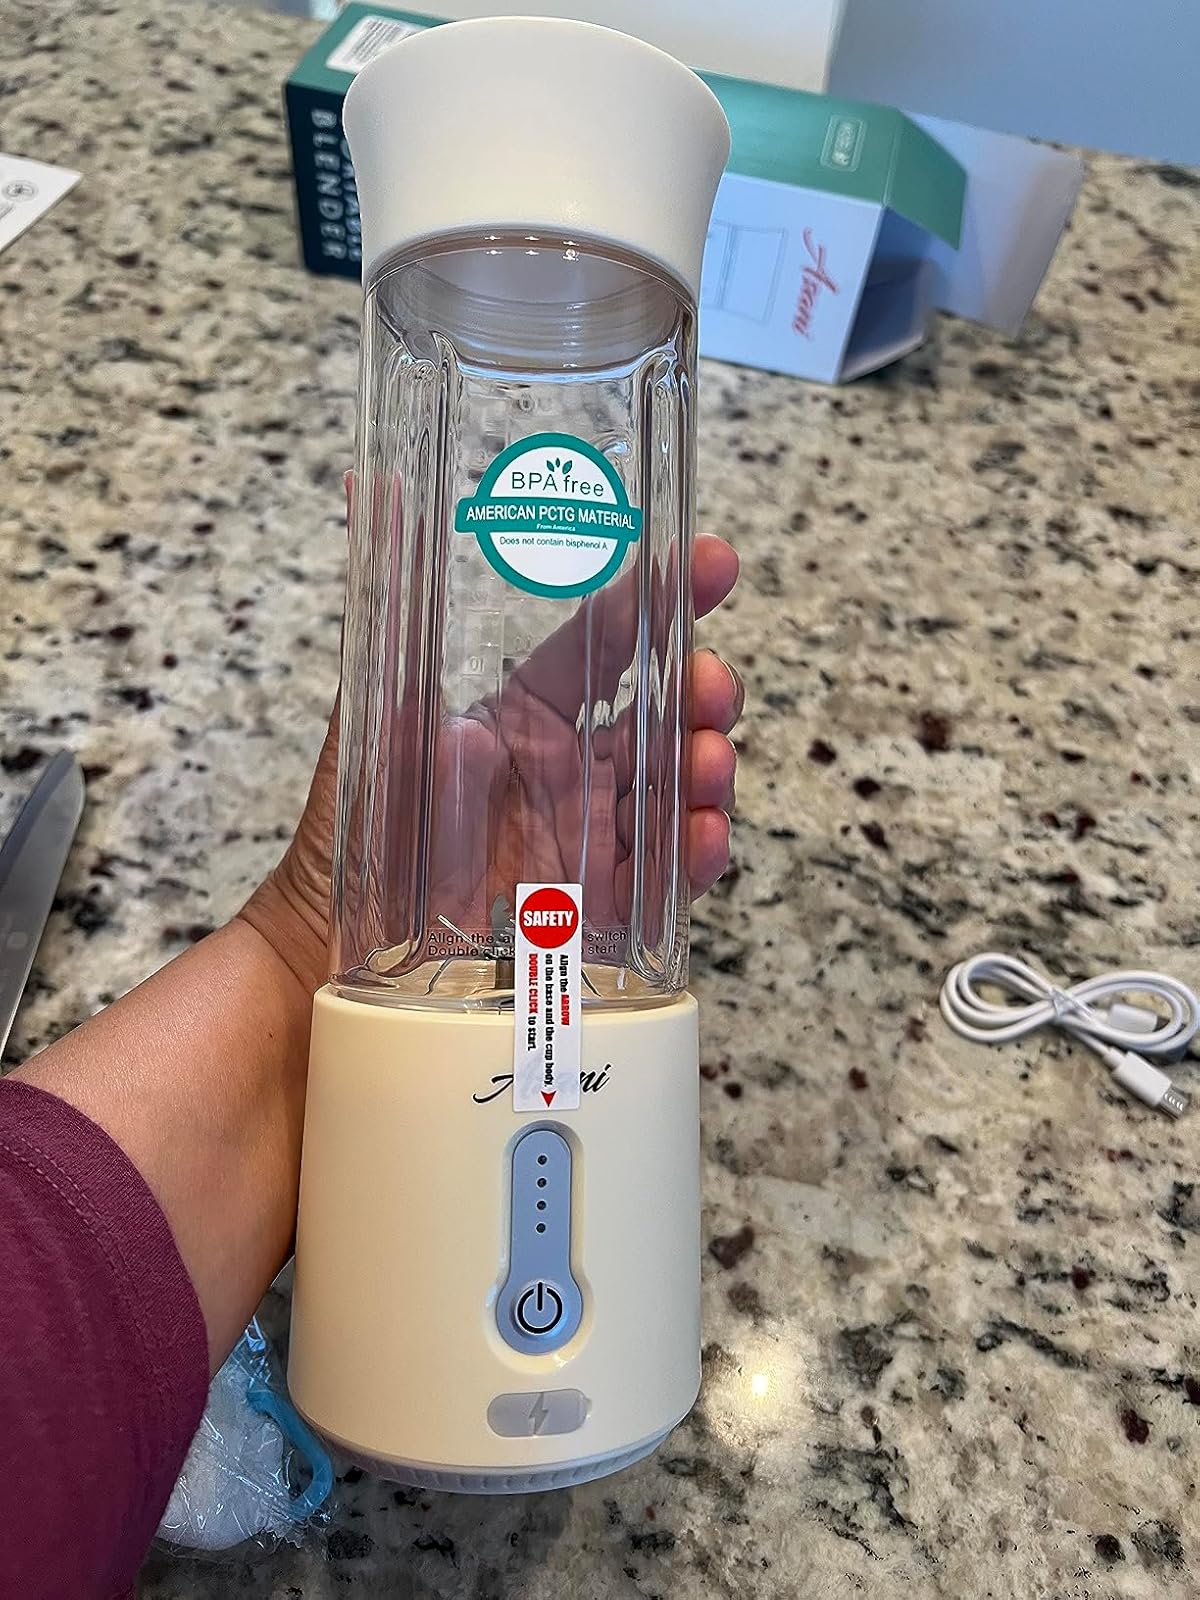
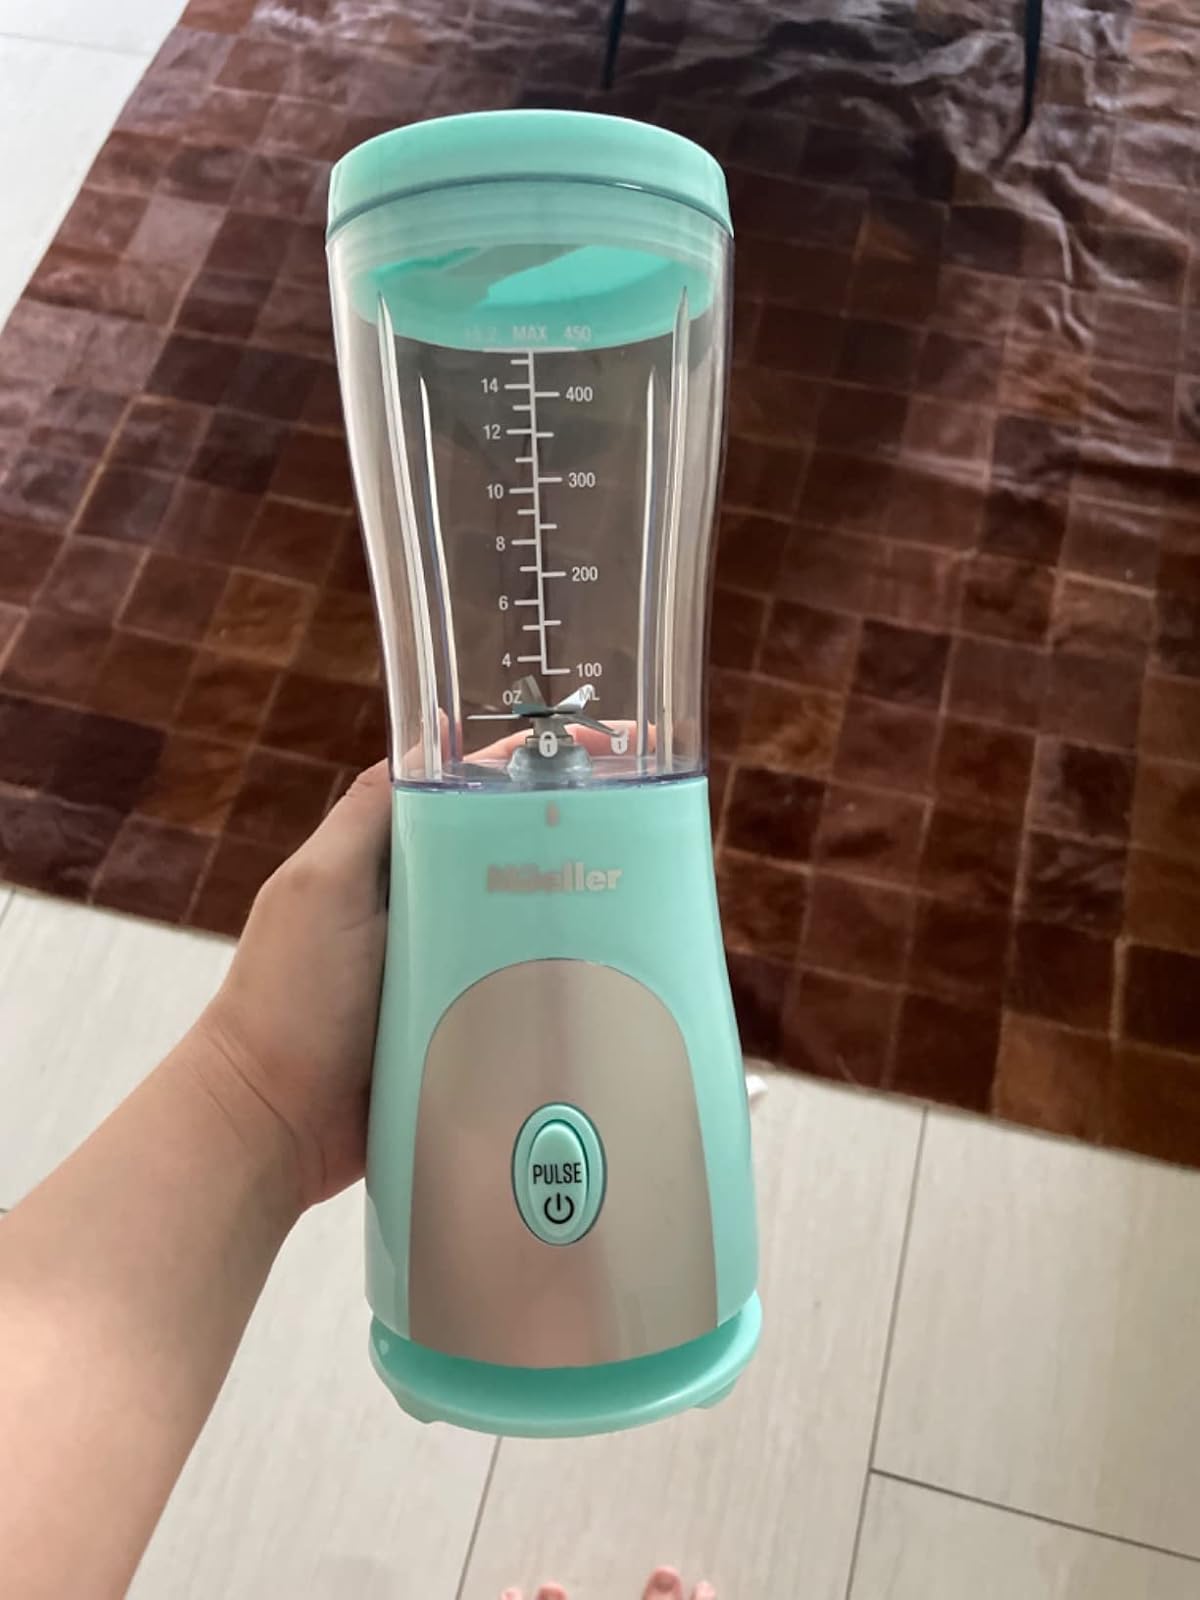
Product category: items_blender
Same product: no